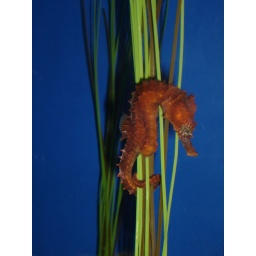
Seahorse in a blue field